Echizen-Tōgō Station

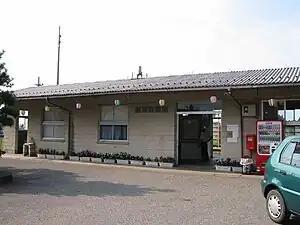
Echizen-Tōgō Station in 2001

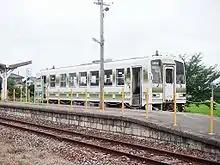
Train at platform of Echizen-Tōgō Station

Echizen-Tōgō Station is served by the Hokuriku Main Line, and is located 5.7 kilometers from the terminus of the line at and 8.3 kilometers from .